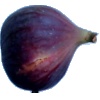
Label: fig